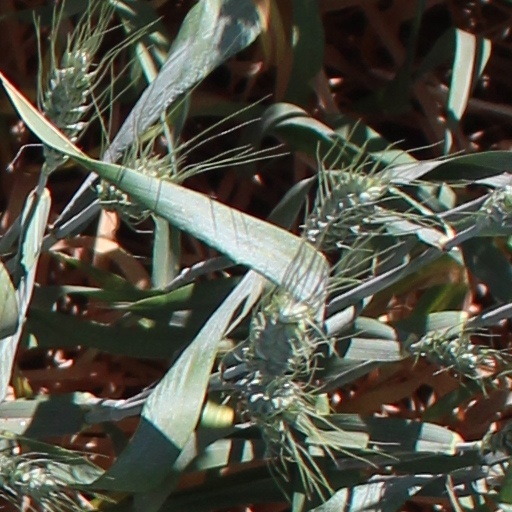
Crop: wheat